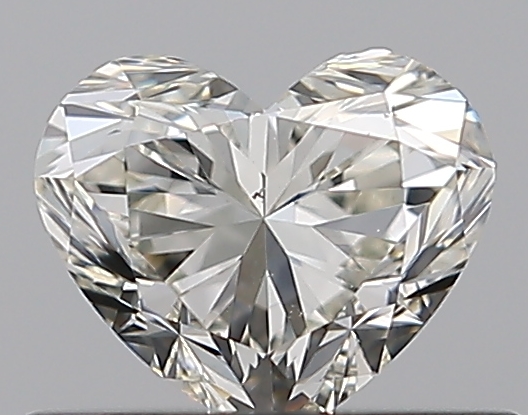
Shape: heart
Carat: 0.5
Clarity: VS1
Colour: J
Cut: EX
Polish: EX
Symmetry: EX
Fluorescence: N
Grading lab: GIA
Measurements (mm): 4.59 x 5.43 x 3.29